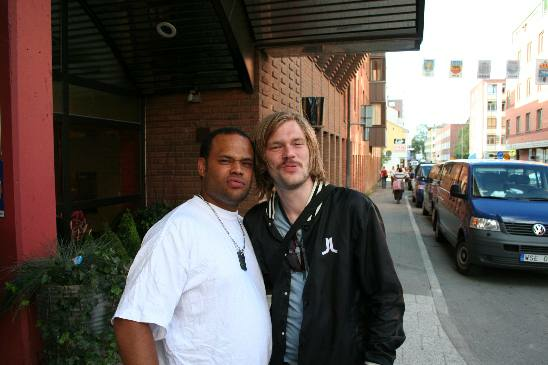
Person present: Yes